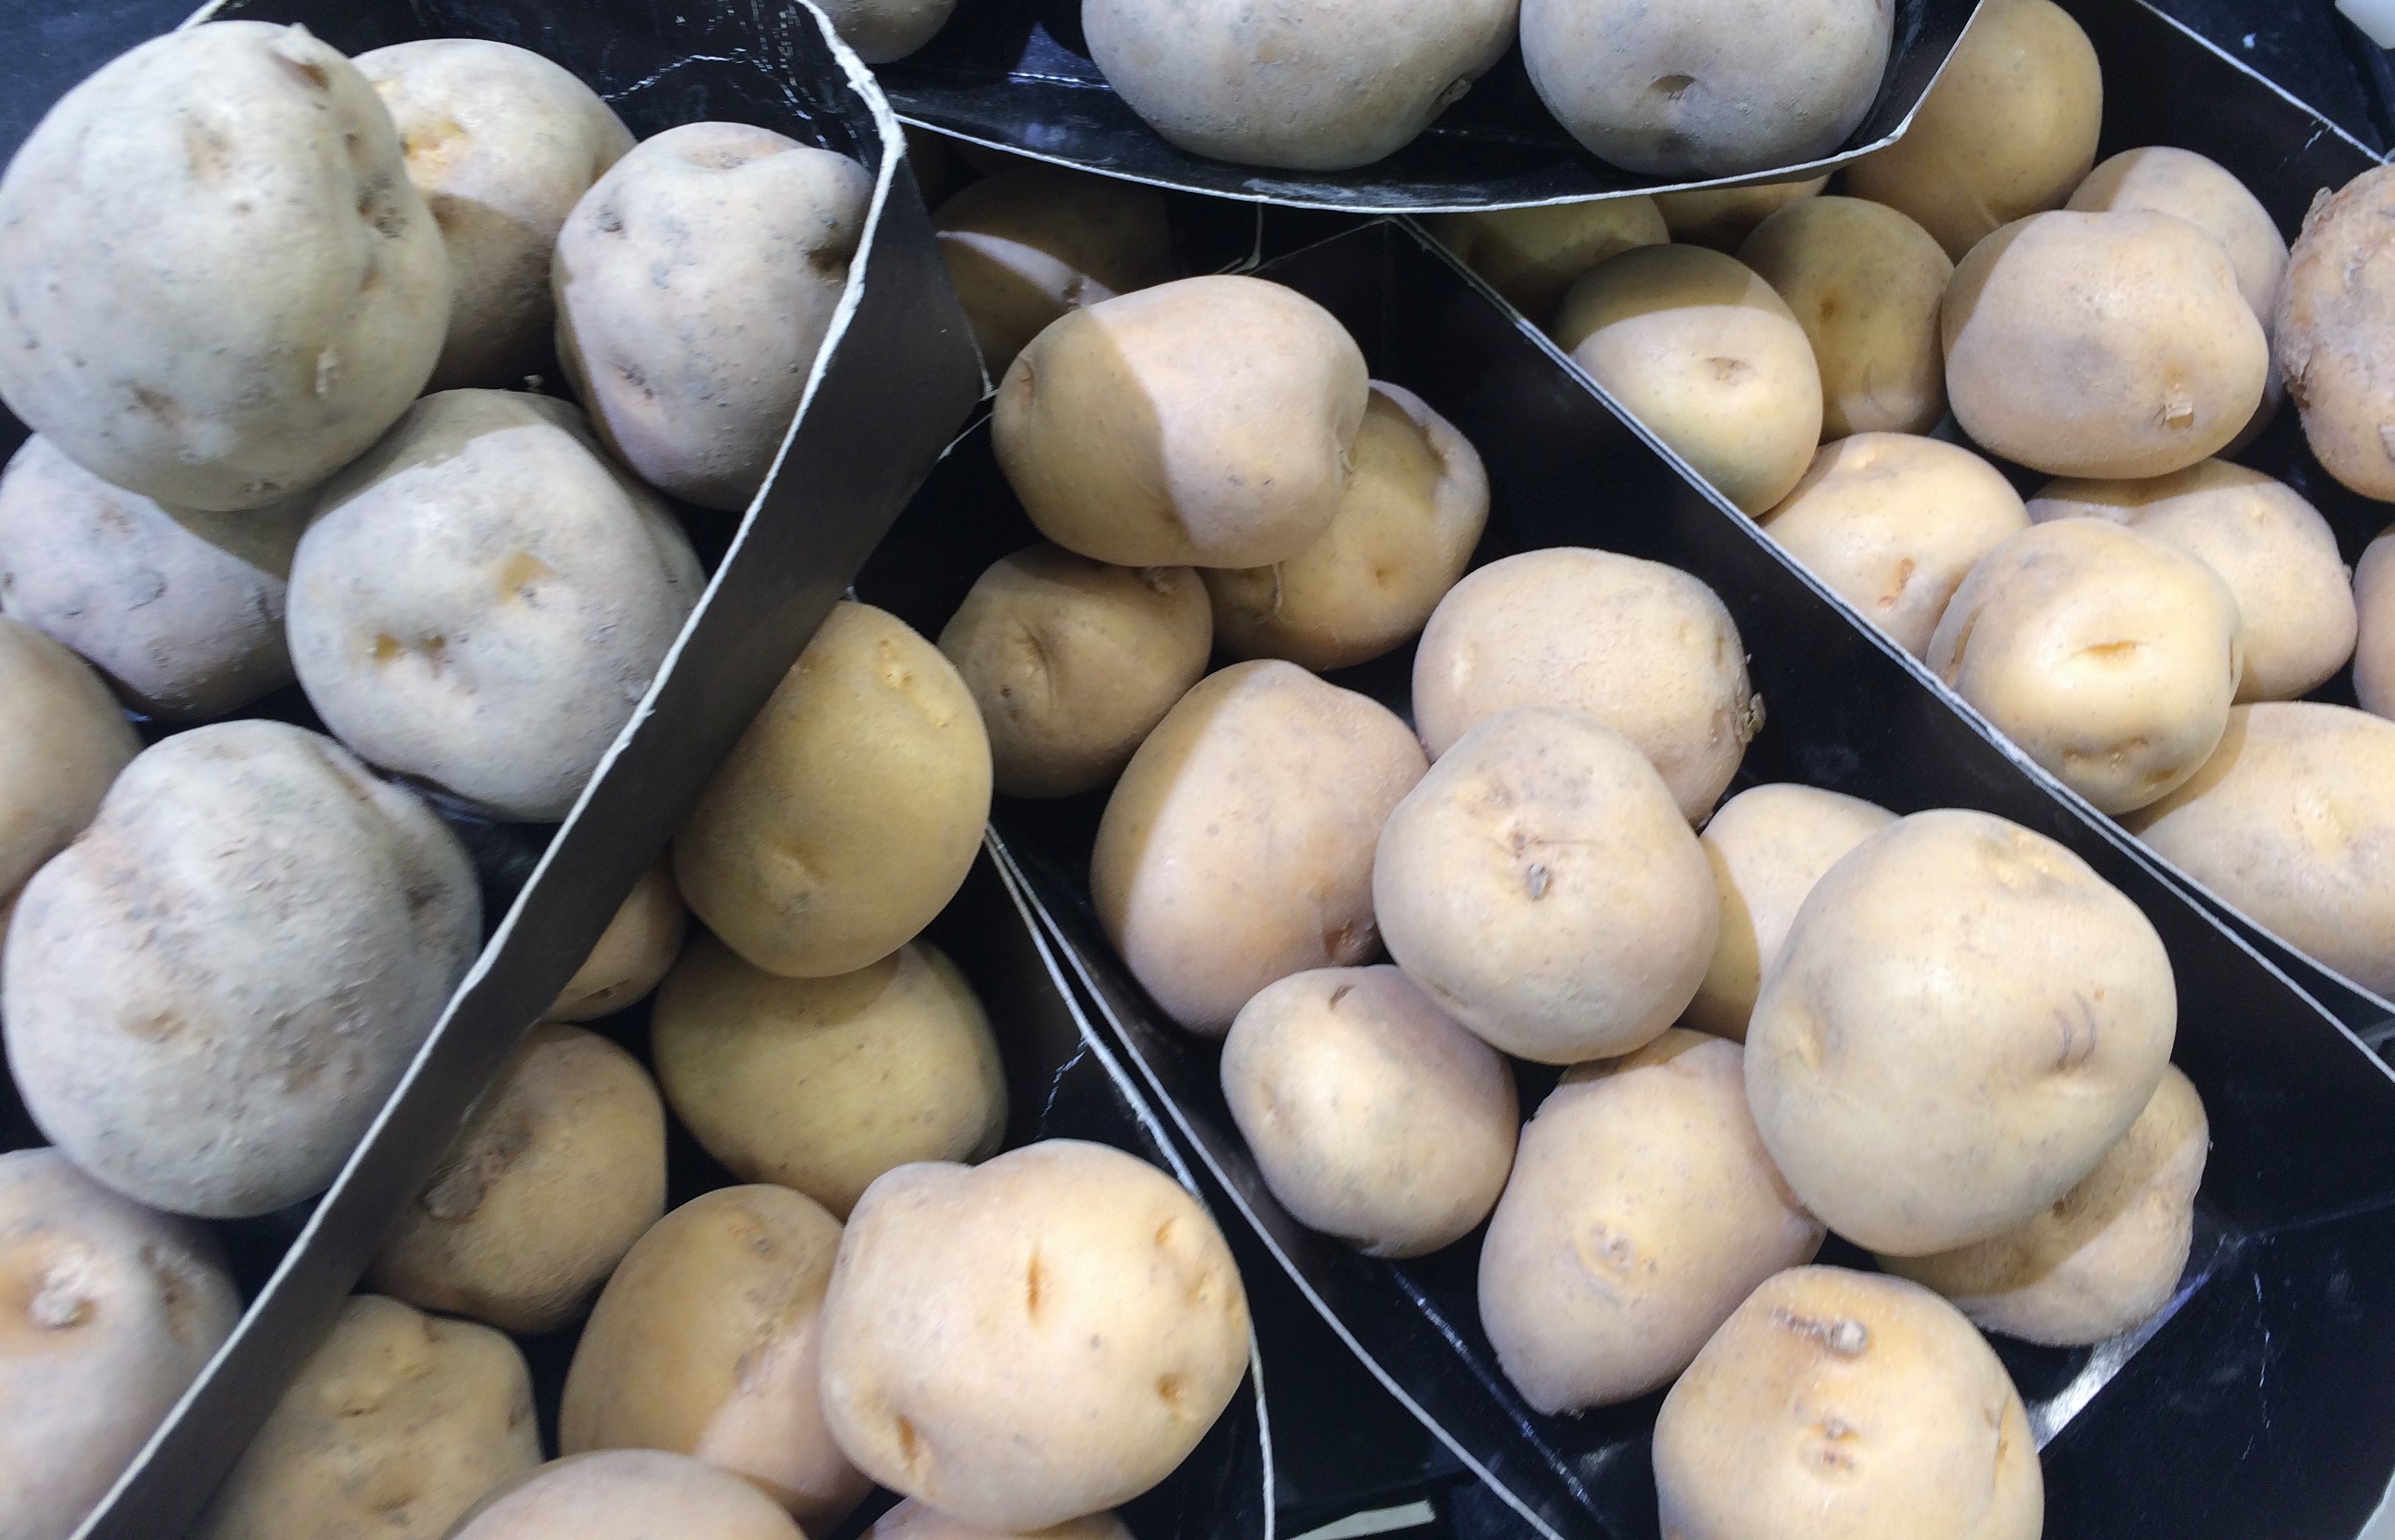
black and white, plant, dish, food, produce, vegetable, fresh, japan, potato, vegetables, department, yokosuka, kanagawa japan, department store, flowering plant, saikaya, root vegetable, land plant, potato and tomato genus